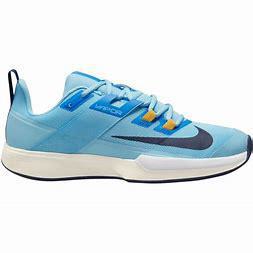
Brand: Nike
Model: Court Vapor Lite